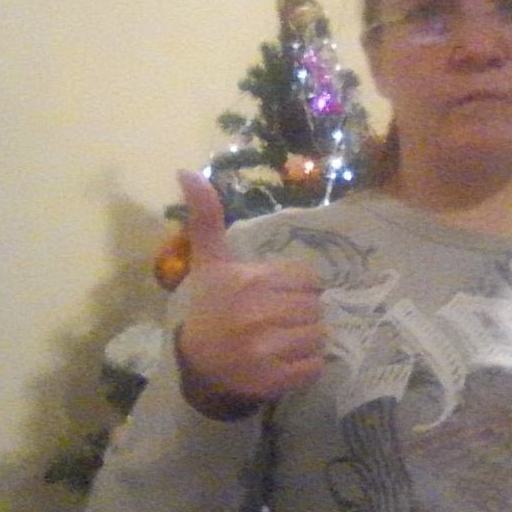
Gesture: like